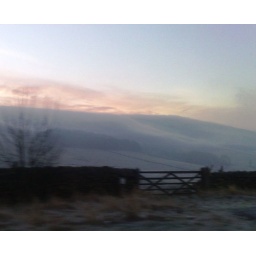
snapped with a camera phone from a passenger window of a moving car as we drive over the Pennines this morning